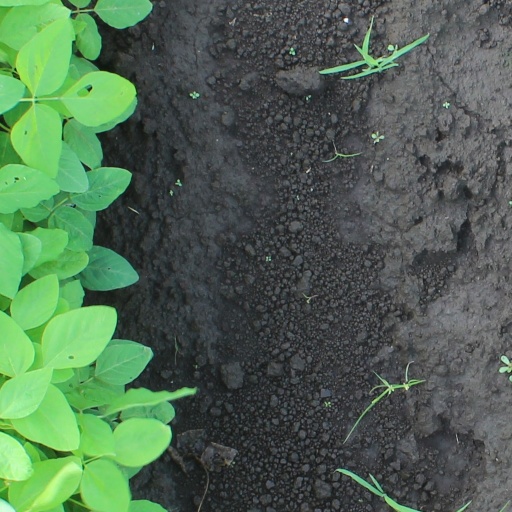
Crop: soybean